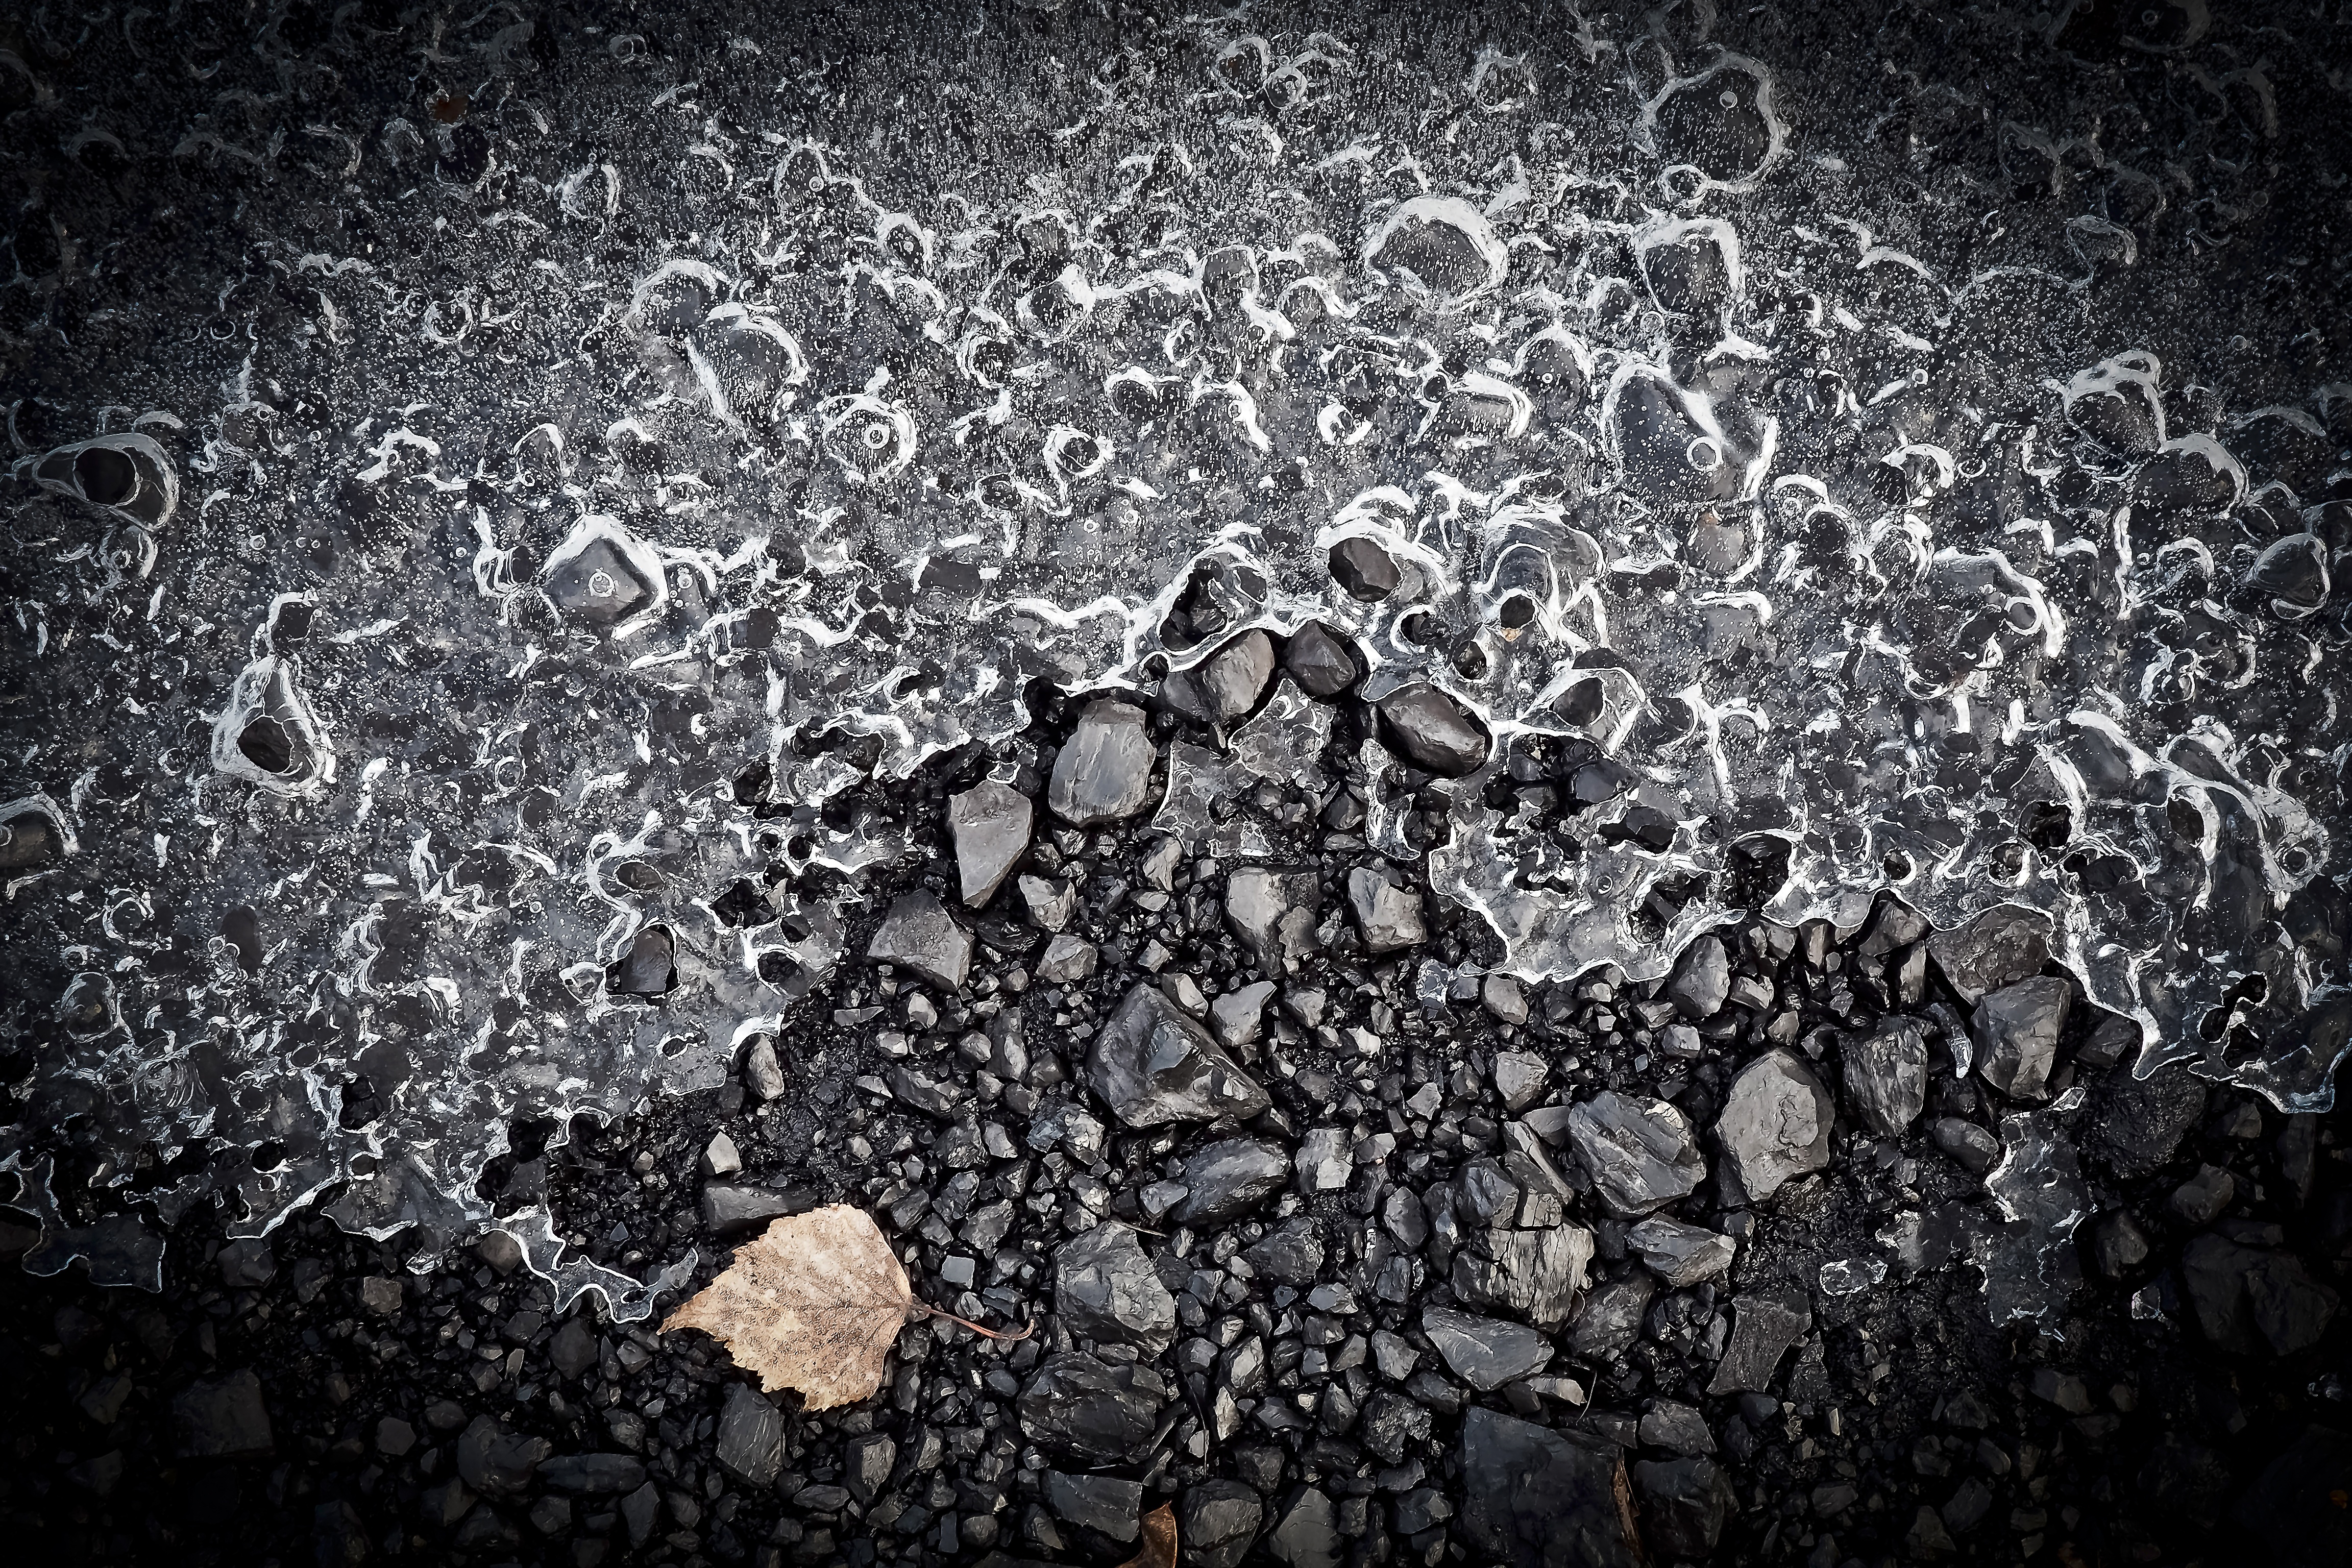
nature, cold, winter, light, black and white, structure, sunlight, texture, frost, ice, darkness, frozen, monochrome, fabric, stones, art, lines, background, mood, form, macro photography, monochrome photography